Volvo 850

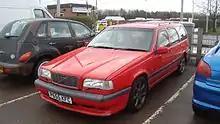
Volvo 850 R estate, England

In the spring of 1996, Volvo introduced a new high-performance Volvo 850 as a replacement for the hugely successful limited edition T-5R. Volvo decided there should be no direct successor to the T-5R, but due to its success, Volvo decided to develop a new high-performance model. The new car, based on the T-5R, was called the 850 R, which again came in either saloon or sport wagon editions.